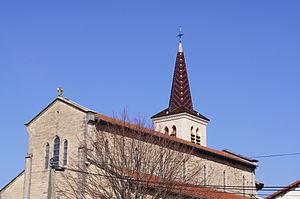
L'église de Badinières en fin de rénovation
Badinières est une ancienne commune française située dans le département de l'Isère en région Rhône-Alpes. Elle est depuis le 1er janvier 2015 rattachée à la commune nouvelle d'Eclose-Badinières.